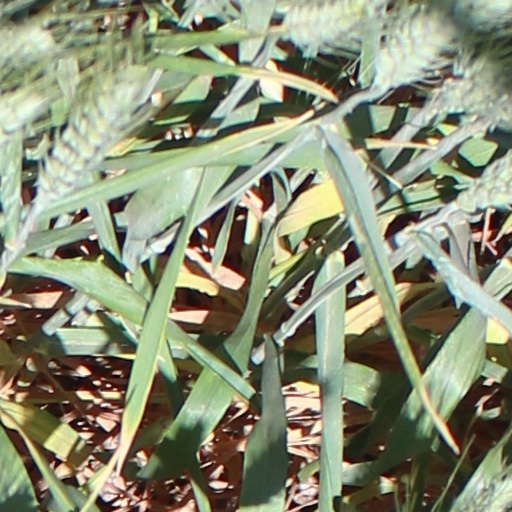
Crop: wheat